Djebel Bouramli

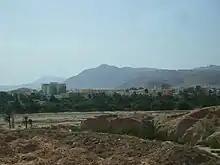
View of Djebel Bouramli

Djebel Bouramli is a mountain located in the governorate of Gafsa, in the south-west of Tunisia.